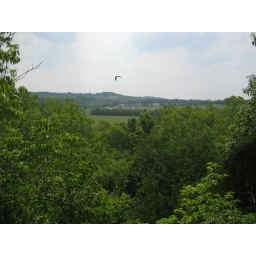
Large bird in the sky